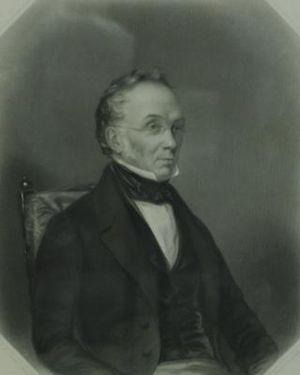
William Brown banquier et négociant britannique, fondateur de la société Brown, Shipley & Co, et député libéral à la Chambre des communes de 1846 à 1859, fut le principal importateur de coton en Angleterre au moment de la forte croissance de l'industrie textile.